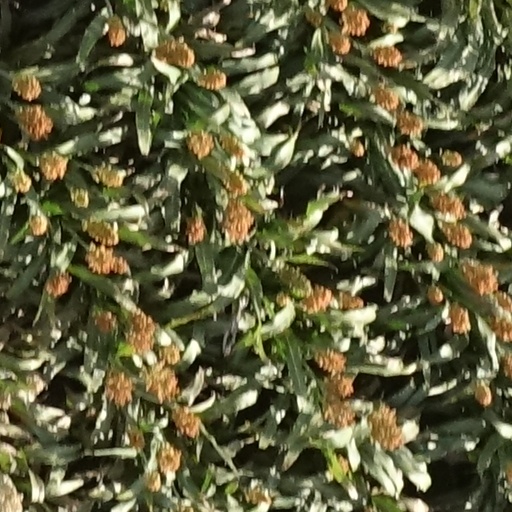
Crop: sorghum